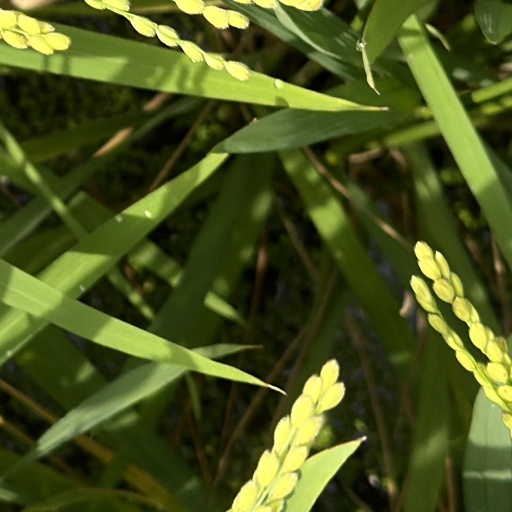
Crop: rice